Spanish assault on French Florida

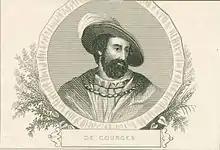
Dominique de Gourgues, captain in King Charles IX's army and avenger of the Spanish massacre of Fort Caroline

Laudonnière and his companions, who had safely reached France, had spread exaggerated accounts of the atrocities visited by the Spanish on the unfortunate Huguenots at Fort Caroline. The French royal court took no measures to avenge them despite the nationwide outrage. This was reserved for Dominique de Gourgues, a nobleman who earlier had been taken prisoner by the Spaniards and consigned to the galleys. From this servitude he had been rescued, and finally returned to France, from where he made a profitable excursion to the South Seas. Then with the assistance of influential friends, he fitted out an expedition for Africa, from which he took a cargo of slaves to Cuba, and sold them to the Spaniards.